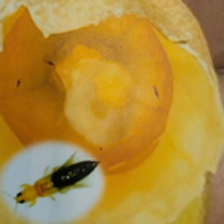
Label: thrips_disease